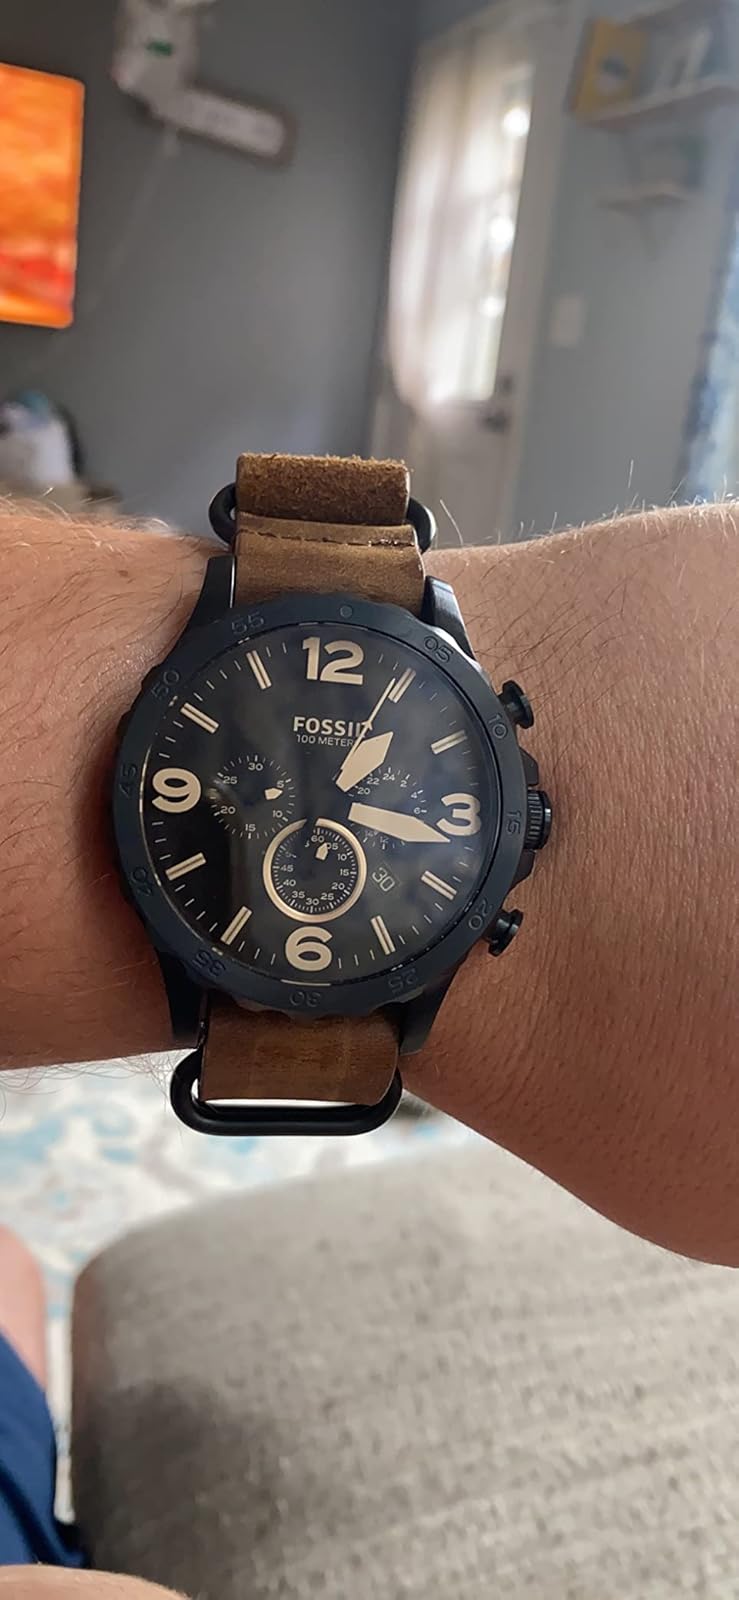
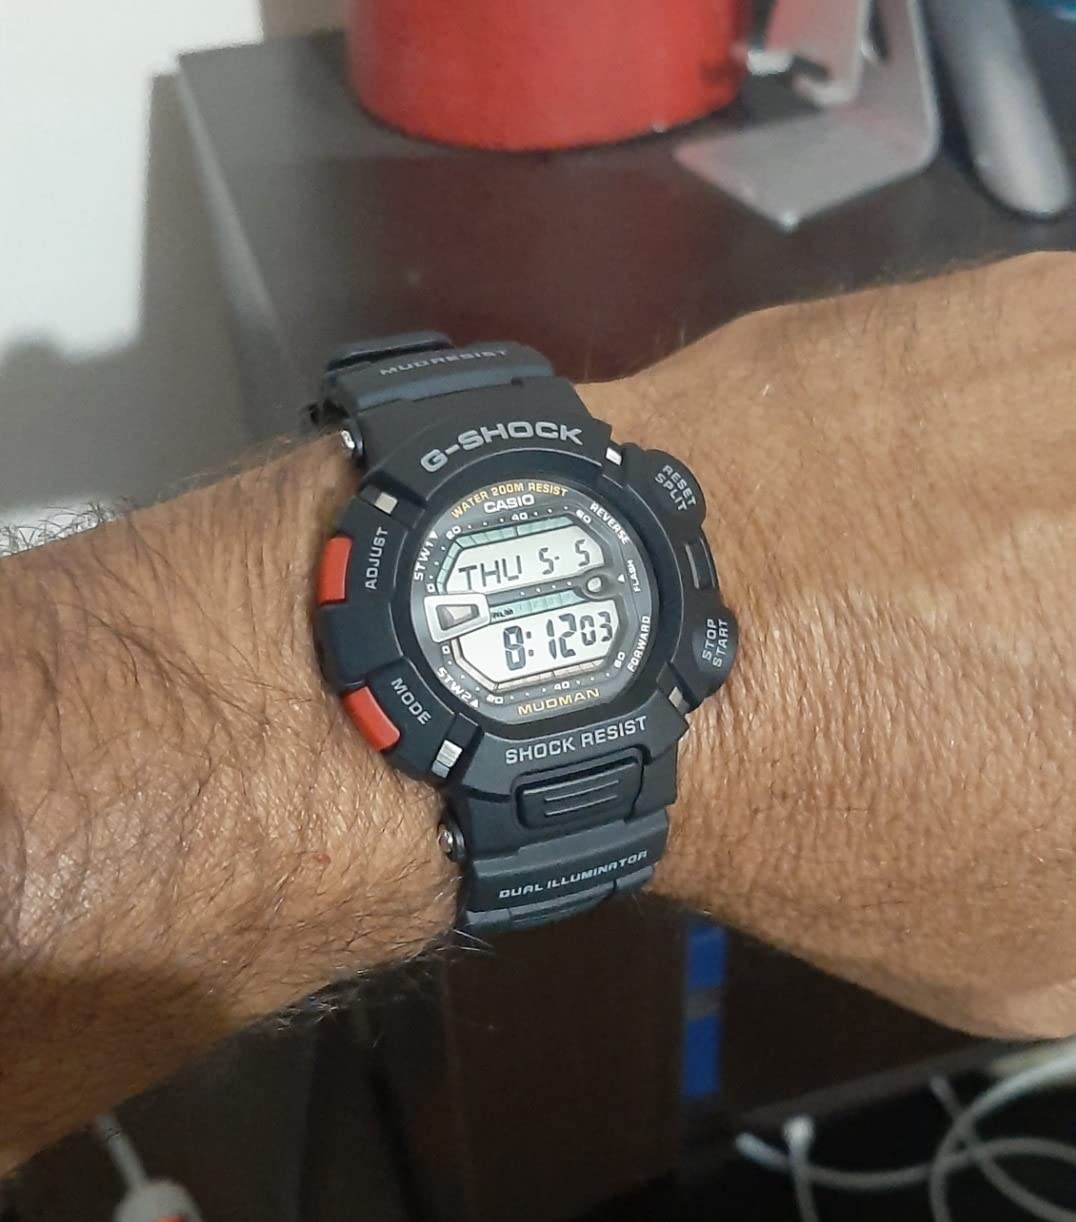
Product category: accessories_watch
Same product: no